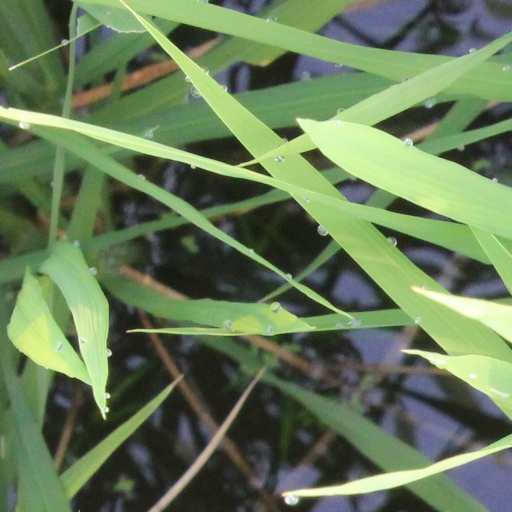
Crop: rice